Assyrian homeland

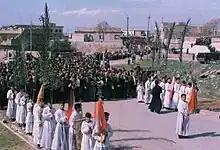
A traditional Christian Ceremony of "Oshana"

During World War I the Assyrians suffered the Assyrian genocide which reduced their numbers by up to two thirds. Subsequent to this, they entered the war on the side of the British and Russians. After World War I, the Assyrian homeland was divided between the British Mandate of Mesopotamia, which would become the Kingdom of Iraq in 1932, and the French Mandate of Syria which would become the Syrian Arab Republic in 1944.